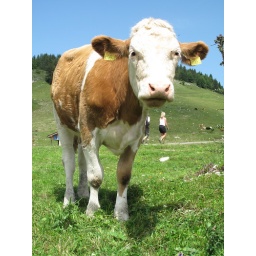
We were on the top of this mountain near Abtenau Austria when this curious little cow came up to us.